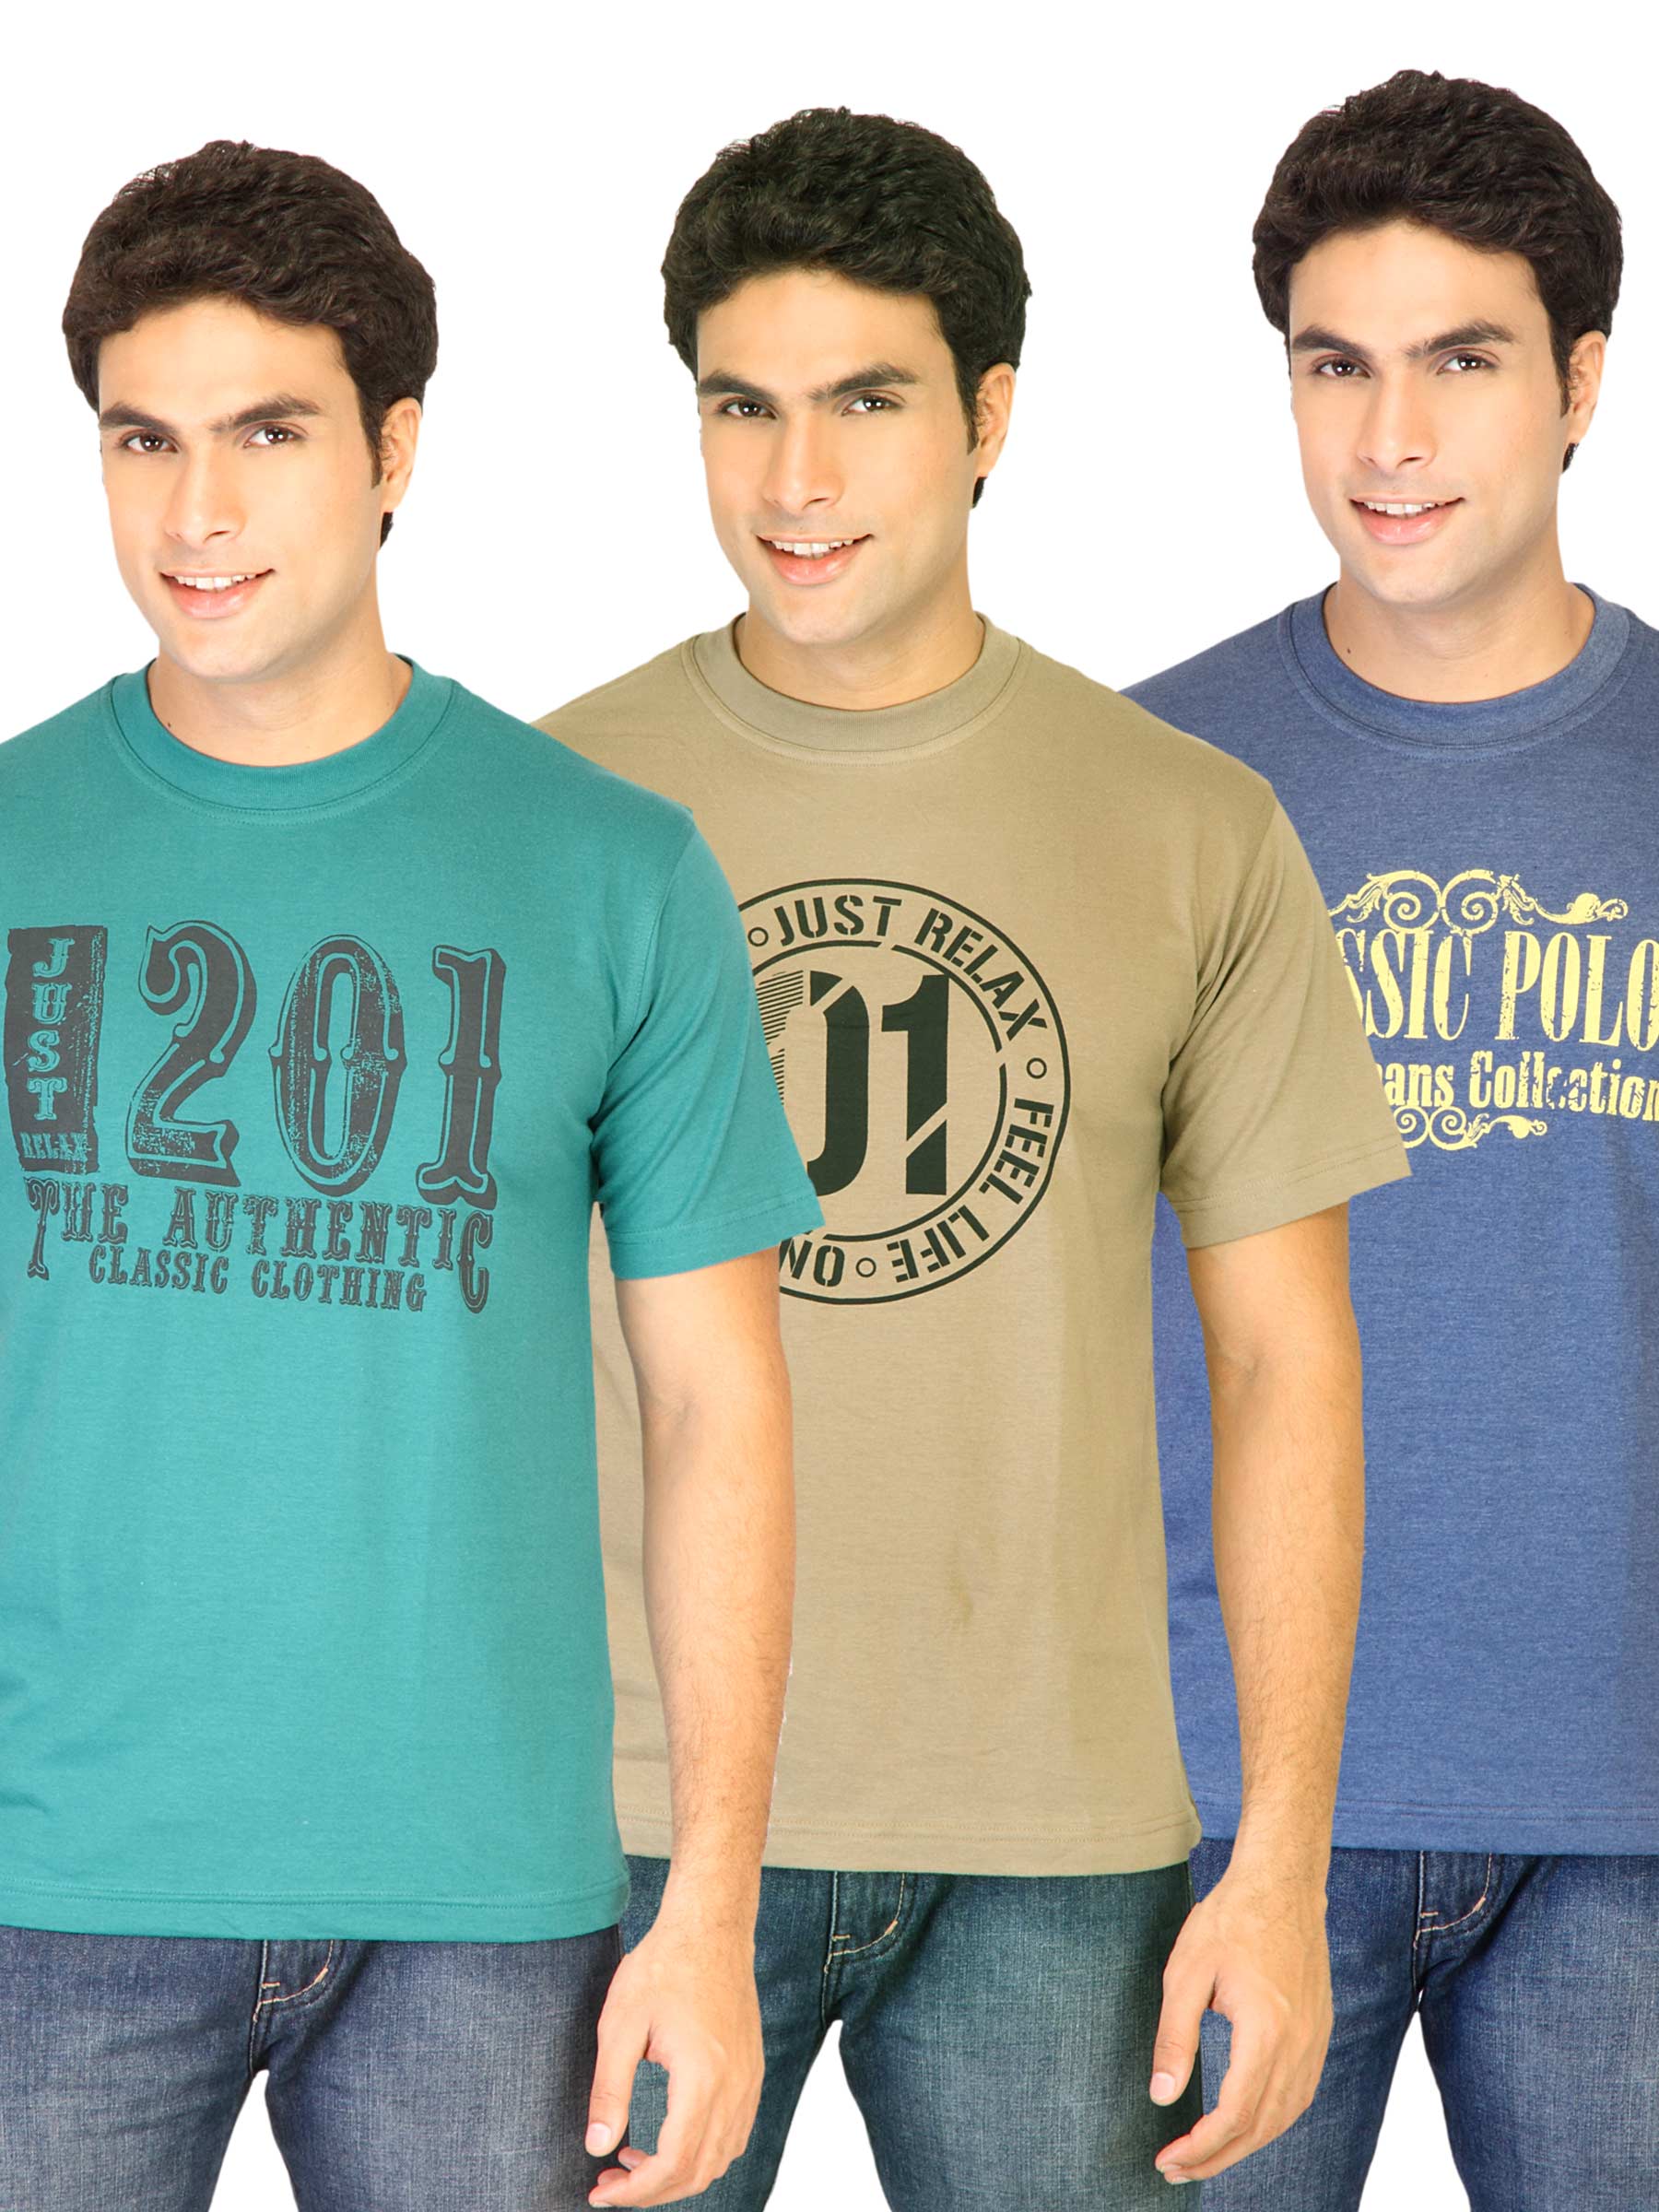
Classic Polo Men Printed pack of 3 Tshirts
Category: Apparel / Topwear / Tshirts
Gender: Men
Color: Brown
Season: Fall 2011
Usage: Casual